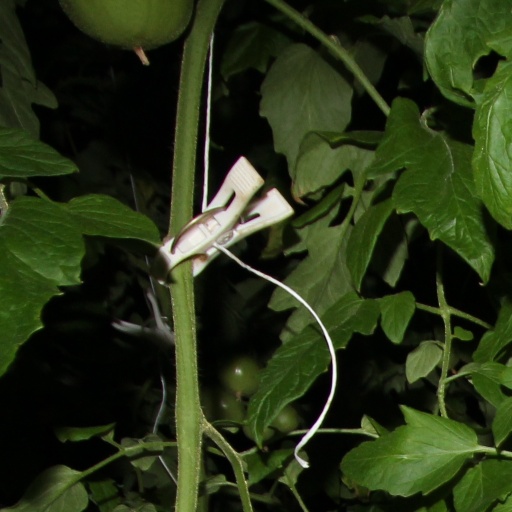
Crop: tomato